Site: brandenburg
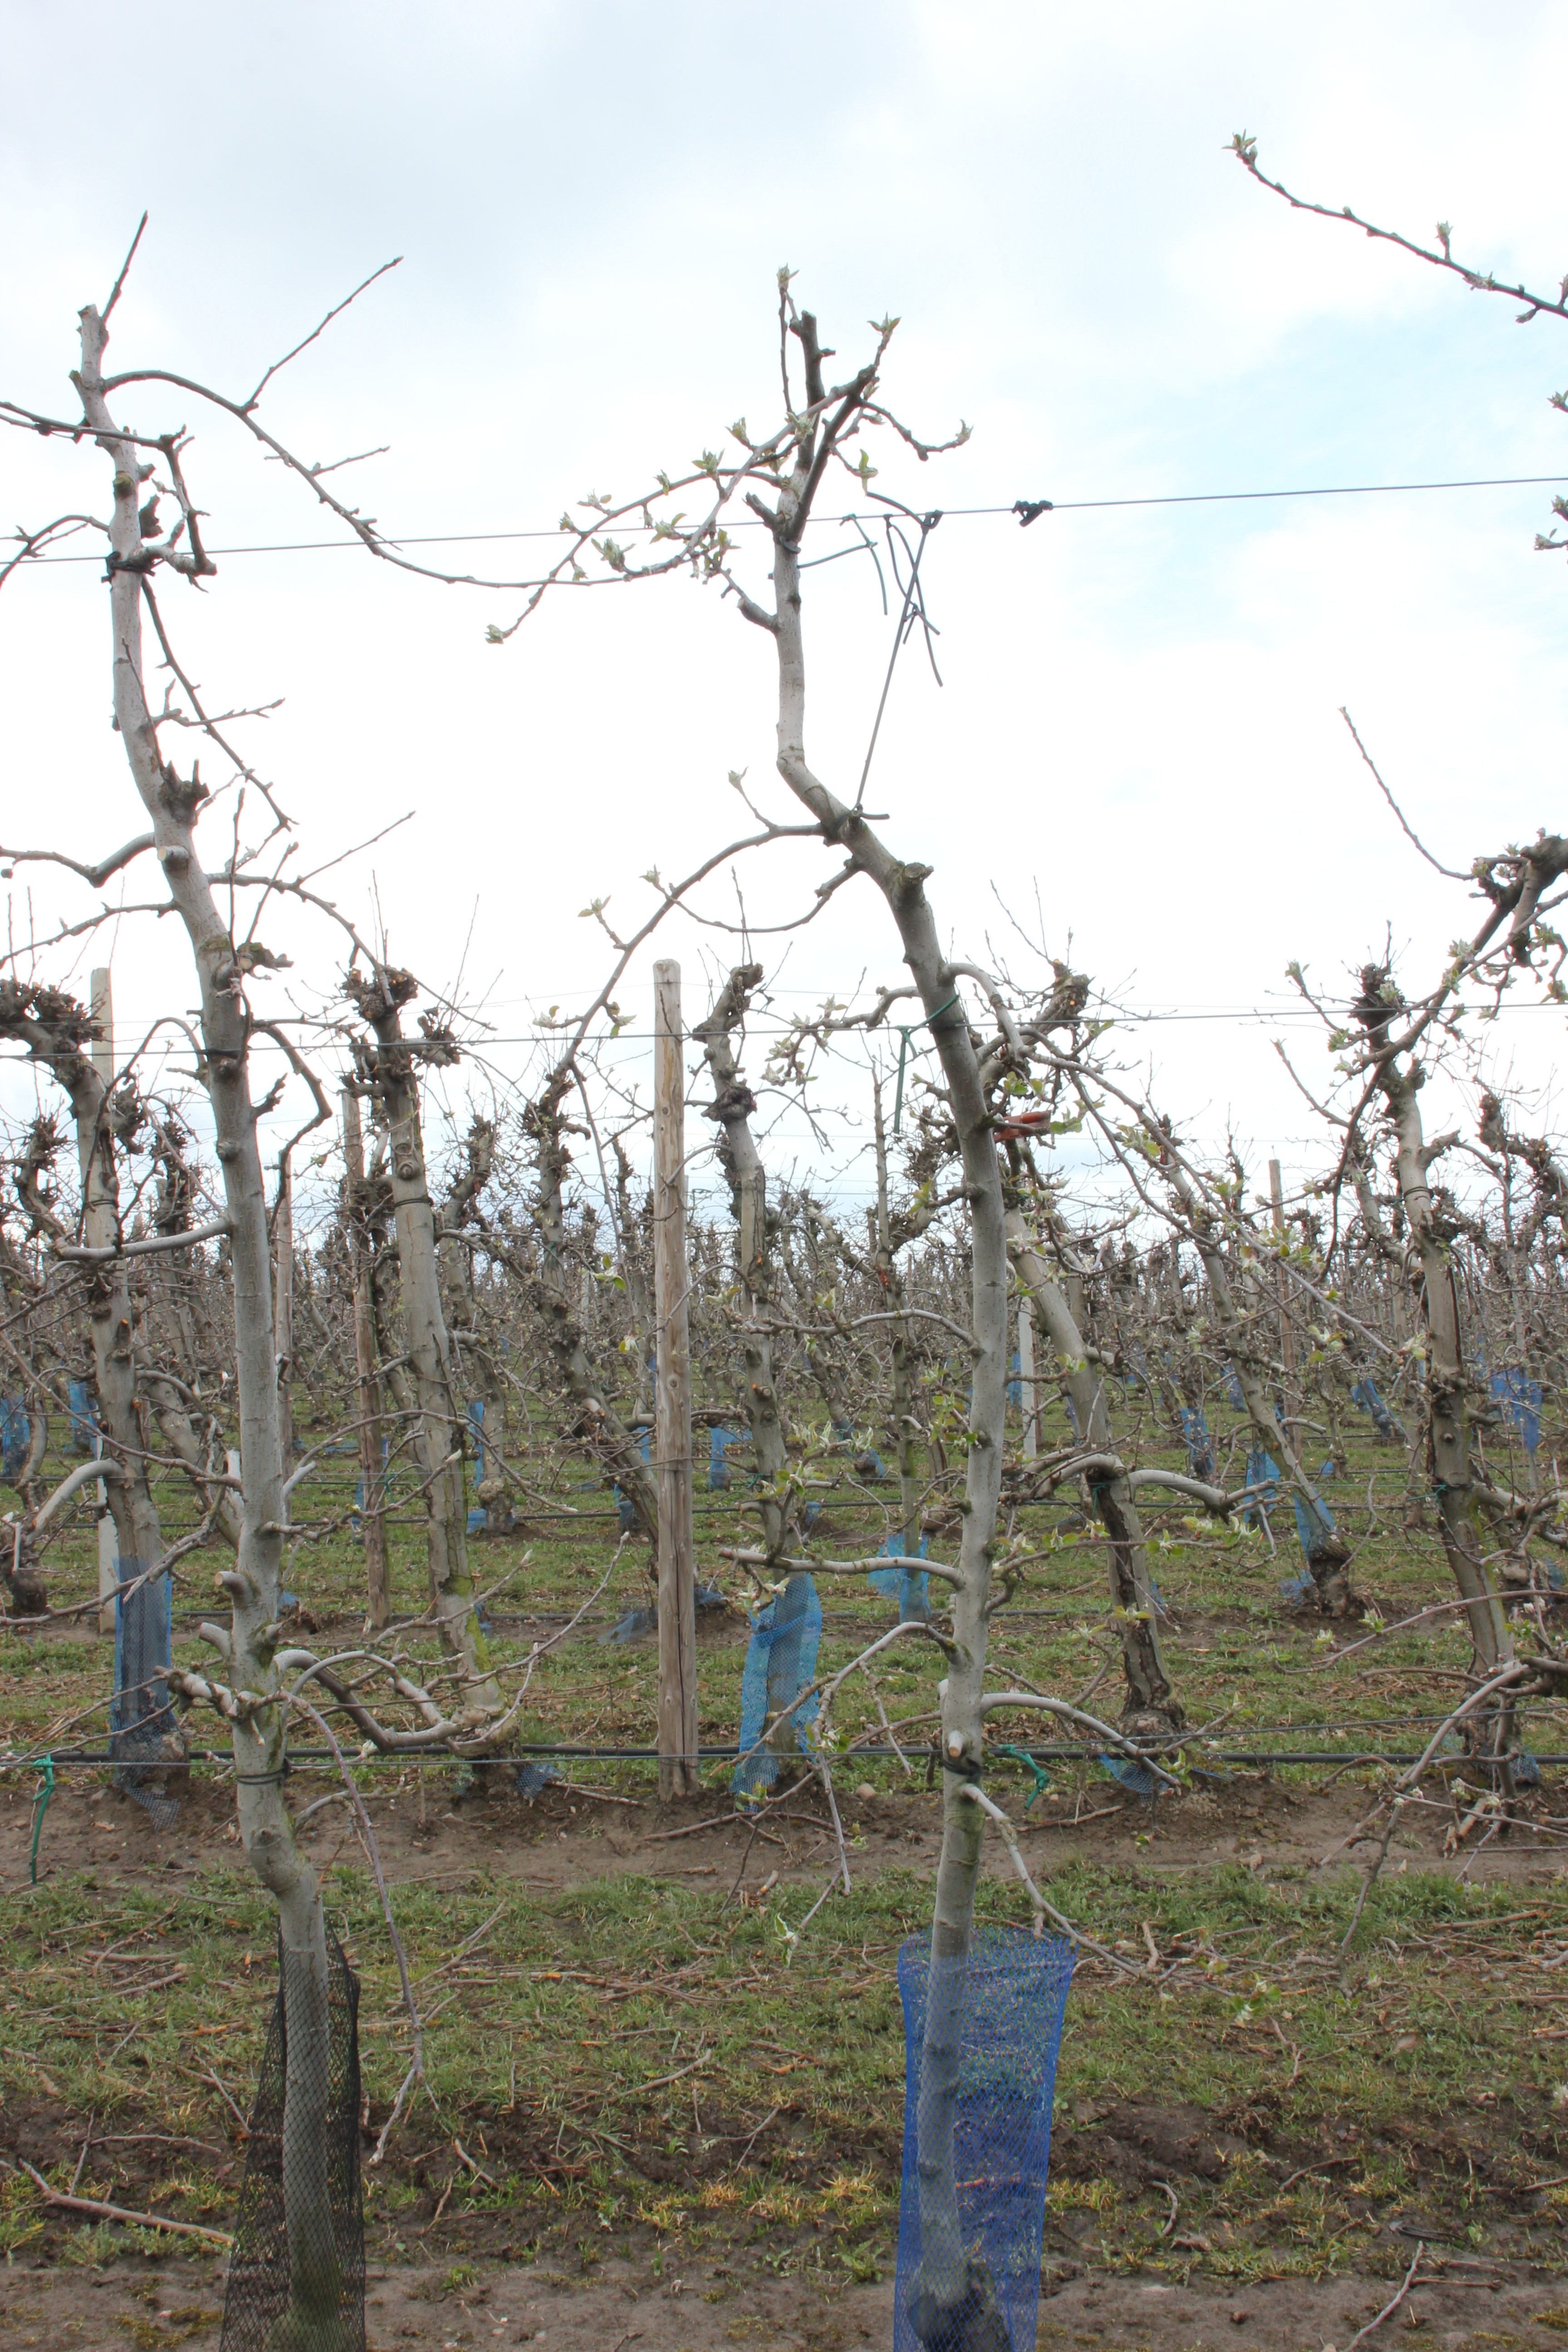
Growth stage (BBCH 55): Inflorescence emergence